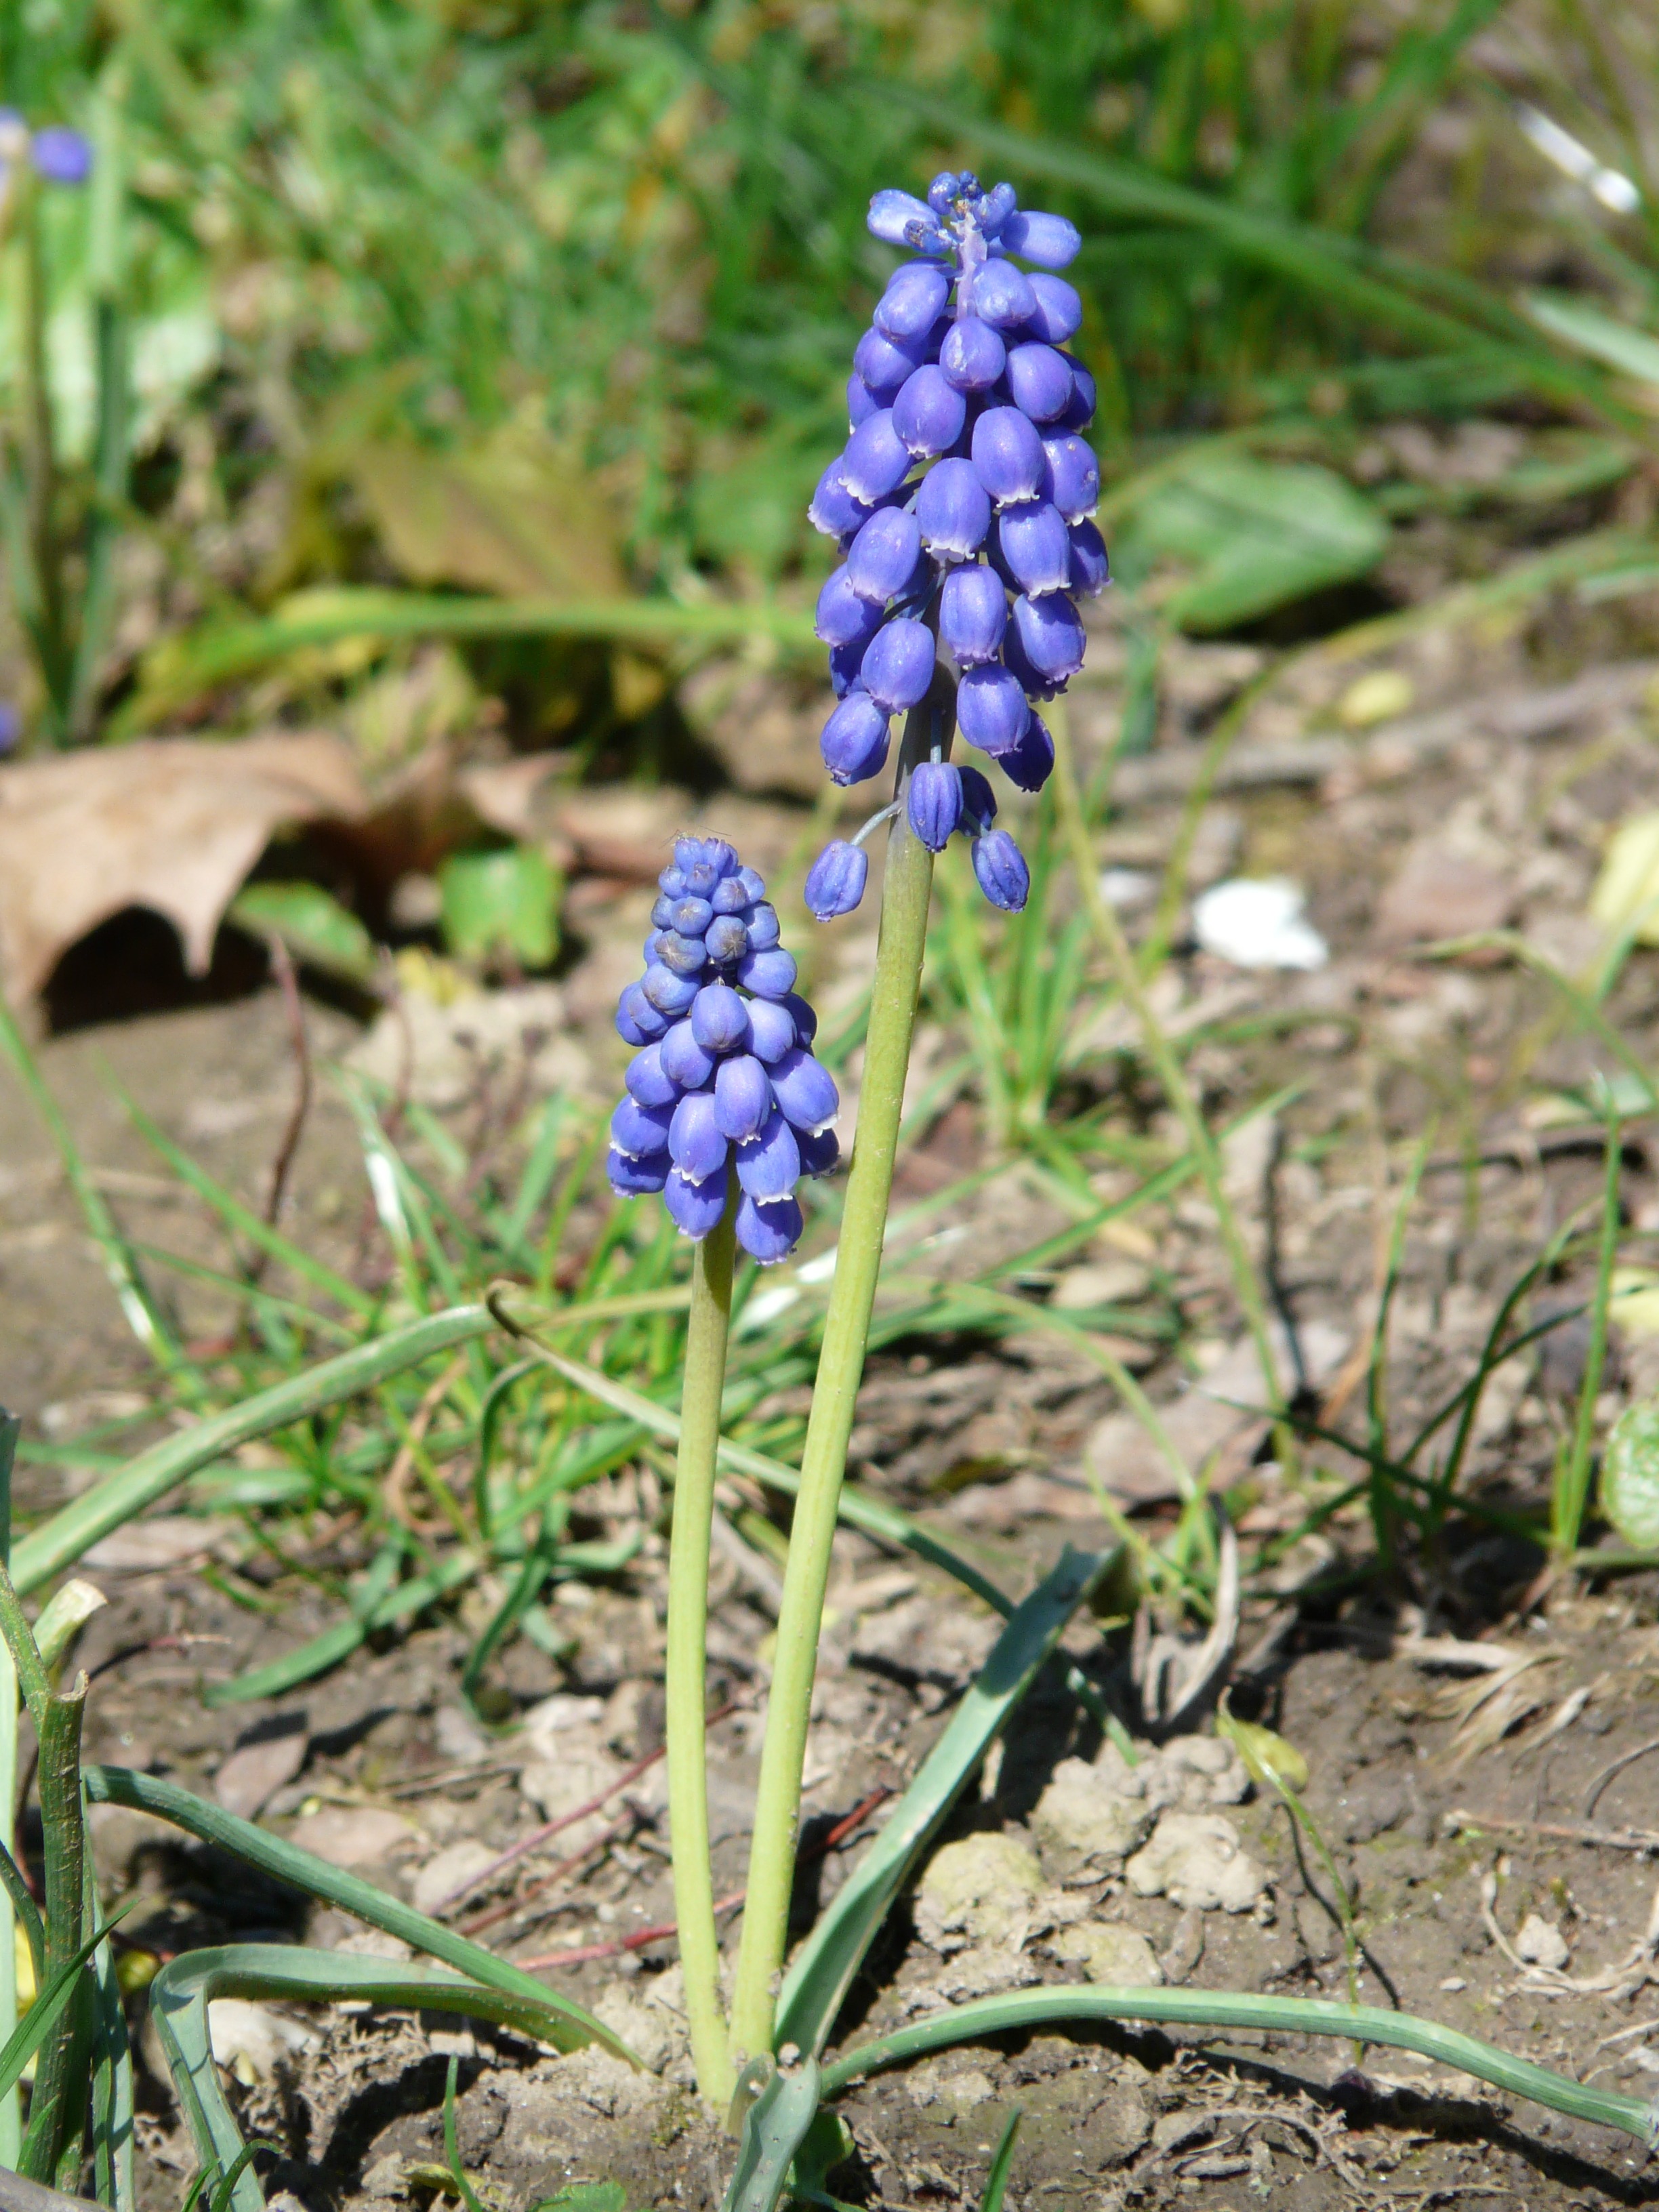
blossom, plant, flower, bloom, spring, produce, botany, blue, flora, wildflower, muscari, hyacinth, scilla, ornamental plant, flowering plant, zwiebelpflanze, armenian traubenhyazinthe, muscari armeniacum, land plant